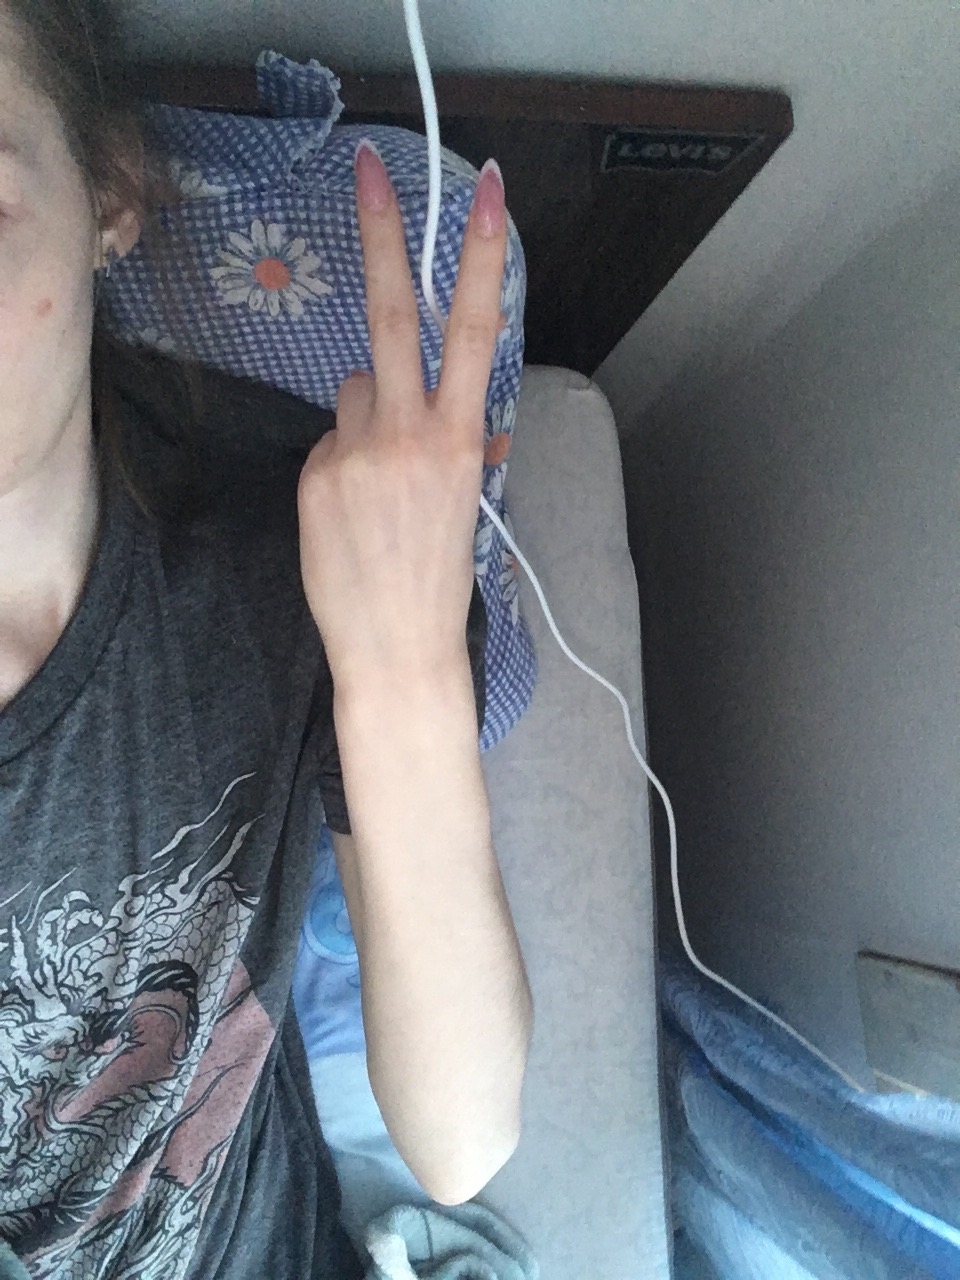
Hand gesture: peace_inverted